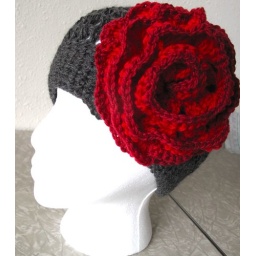
you can call me flower hat in gray and red